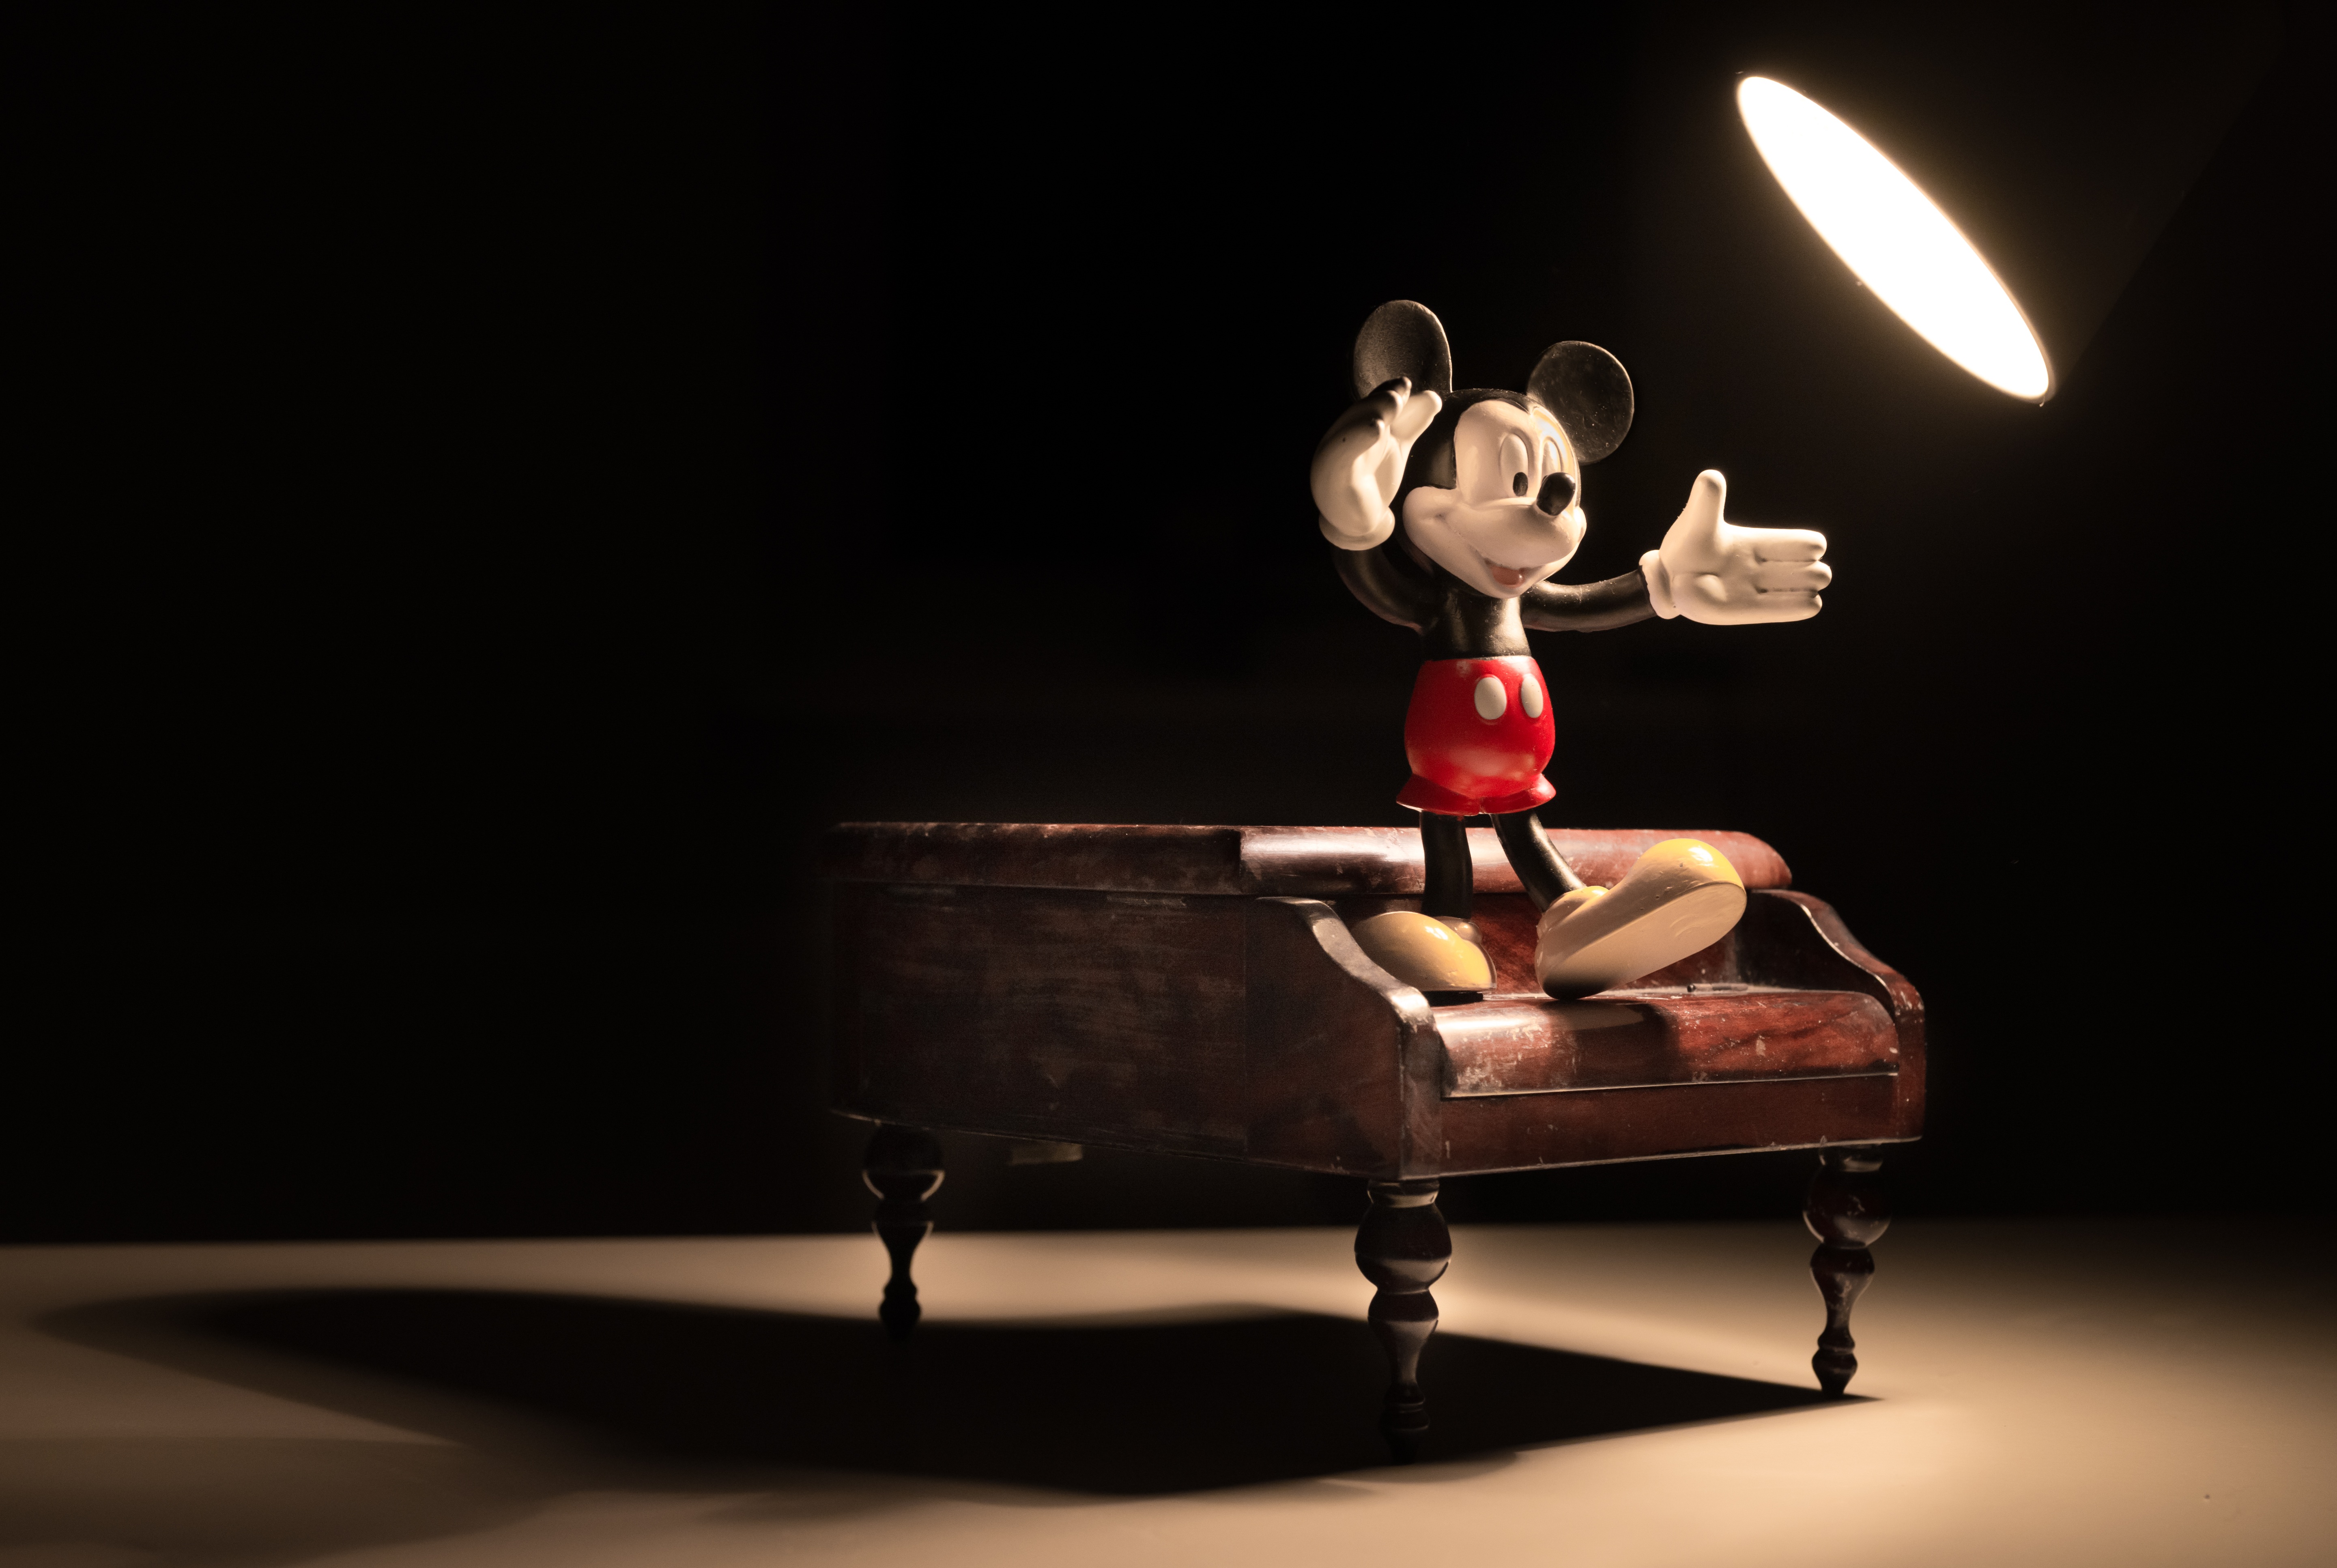
light, standing, sitting, small, piano, shadow, darkness, lighting, toy, spotlight, disney, miniature, performance art, puppet, sculpture, theatre, lights, stage, talking, performance, figurine, speech, mickey, presentation, podium, mickey mouse, human positions